The Mall in Columbia

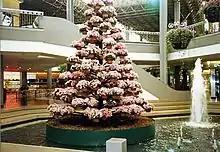
Poinsettia Tree c. 1979

A December 2007 decision by local General Growth Properties managers to abandon The Mall's traditional "Poinsettia Tree" Christmas display sparked a grassroots movement by several hundred Columbia residents for the return of the display which had come to be viewed as a local tradition. The story was picked up by "The Washington Post", and the publicity led mall managers to reverse their decision and return the popular display in 2008. Part of what makes the "tree" unique is its watering system and plant specifications. In 2017, the large water fountain within which the "tree" had been installed each year, was replaced with at-grade flooring.